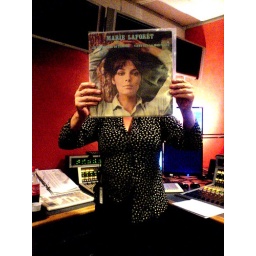
Ado met Marie Laforet, die paint it black van the stones coverde in het frans